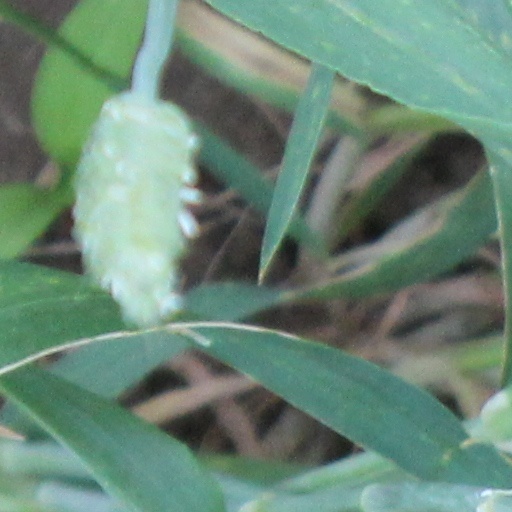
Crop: wheat